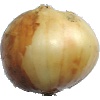
Label: white_onion